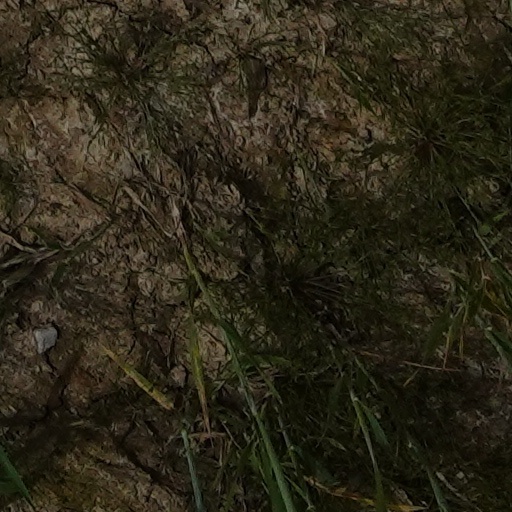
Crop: wheat